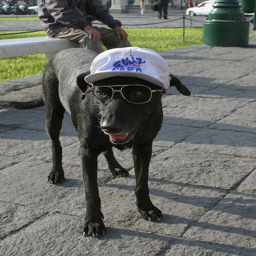
A dog is standing while wearing a hat and glasses.
A dog that is wearing a hat and sunglasses.
A dog wearing a baseball cap and glasses stands on a sidewalk
a dog that has a hat and some glasses on
A dog and a hat on a city street.